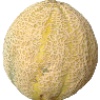
Label: Cantaloupe 2